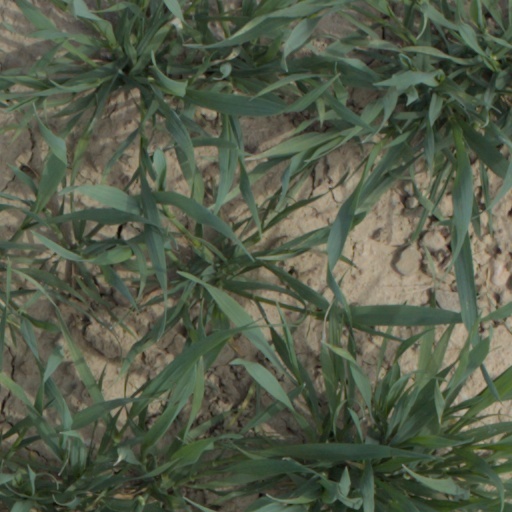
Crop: wheat